Jeep Grand Cherokee

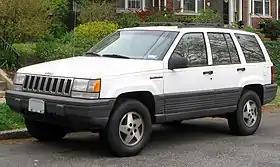
1993–1998 Jeep Grand Cherokee (US)

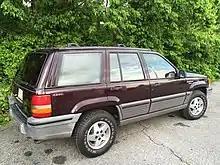
1993 Jeep Grand Cherokee Laredo (USA)

The original Grand Cherokee was launched in 1992 as a 1993 model-year vehicle in the luxury SUV segment. The "ZJ" models, manufactured from 1992 until 1998, originally came in three trim levels - base (also known as SE), Laredo, and Limited; subsequent trims were added, including Orvis (MY 95–98) and TSI (MY97–98). The base model included features such as full instrumentation, a cloth interior, and a standard five-speed manual transmission, while gaining the "SE" moniker for the 1994 model year. Power windows and locks were not standard equipment on the base trim. The minimal price tag differential resulted in low consumer demand, and as a result, the low-line model was eventually discontinued. Additional standard features included a driver-side airbag and a four-wheel antilock braking system (ABS). The Laredo was the mid-scale model with standard features that included power windows, power door locks, cruise control, and a leather-wrapped steering wheel. Exterior features included medium-grey plastic paneling on the lower body and five-spoke alloy wheels. The Limited was the premium model, featuring body-color lower body paneling, and gold exterior accents. The Limited also boasted standard features such as leather seating, heated mirrors, front power seats, a keyless entry system, woodgrain interior appliqué, lace-style alloy wheels, a driver information center with a compass, digitized climate control, an electrochromic rearview mirror, and Jensen brand stereo with a multiband equalizer. By 1996, the options list grew to include heated seats. Standard was the 4.0 L engine, with the 5.2 L V8 (and 5.9 L in 1998) being optional, as with other models. Package groups with various trim levels included fog lamps and skid plates, as well as convenience, lighting, luxury, power, security, and trailer-towing packages.